List of songs recorded by Rachel Stevens

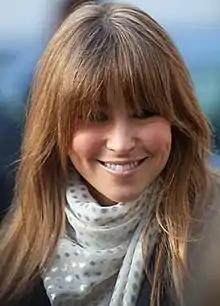
Rachel Stevens attending London Fashion Week in 2010

English singer Rachel Stevens, a member of pop group S Club, has recorded songs for two solo studio albums, some of which were collaborations with other recording artists. Stevens has also contributed vocals for charity singles.